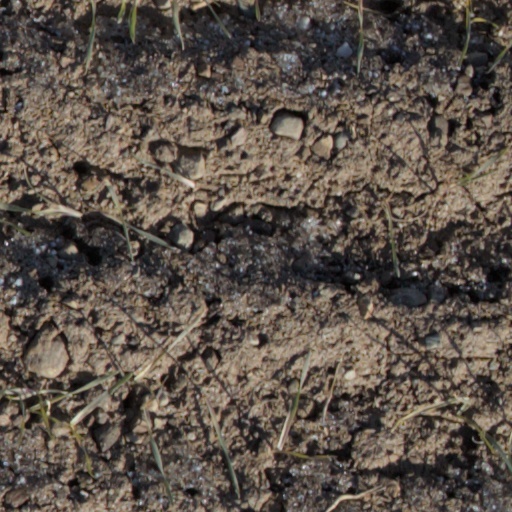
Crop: wheat